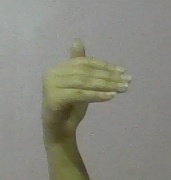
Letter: khaa